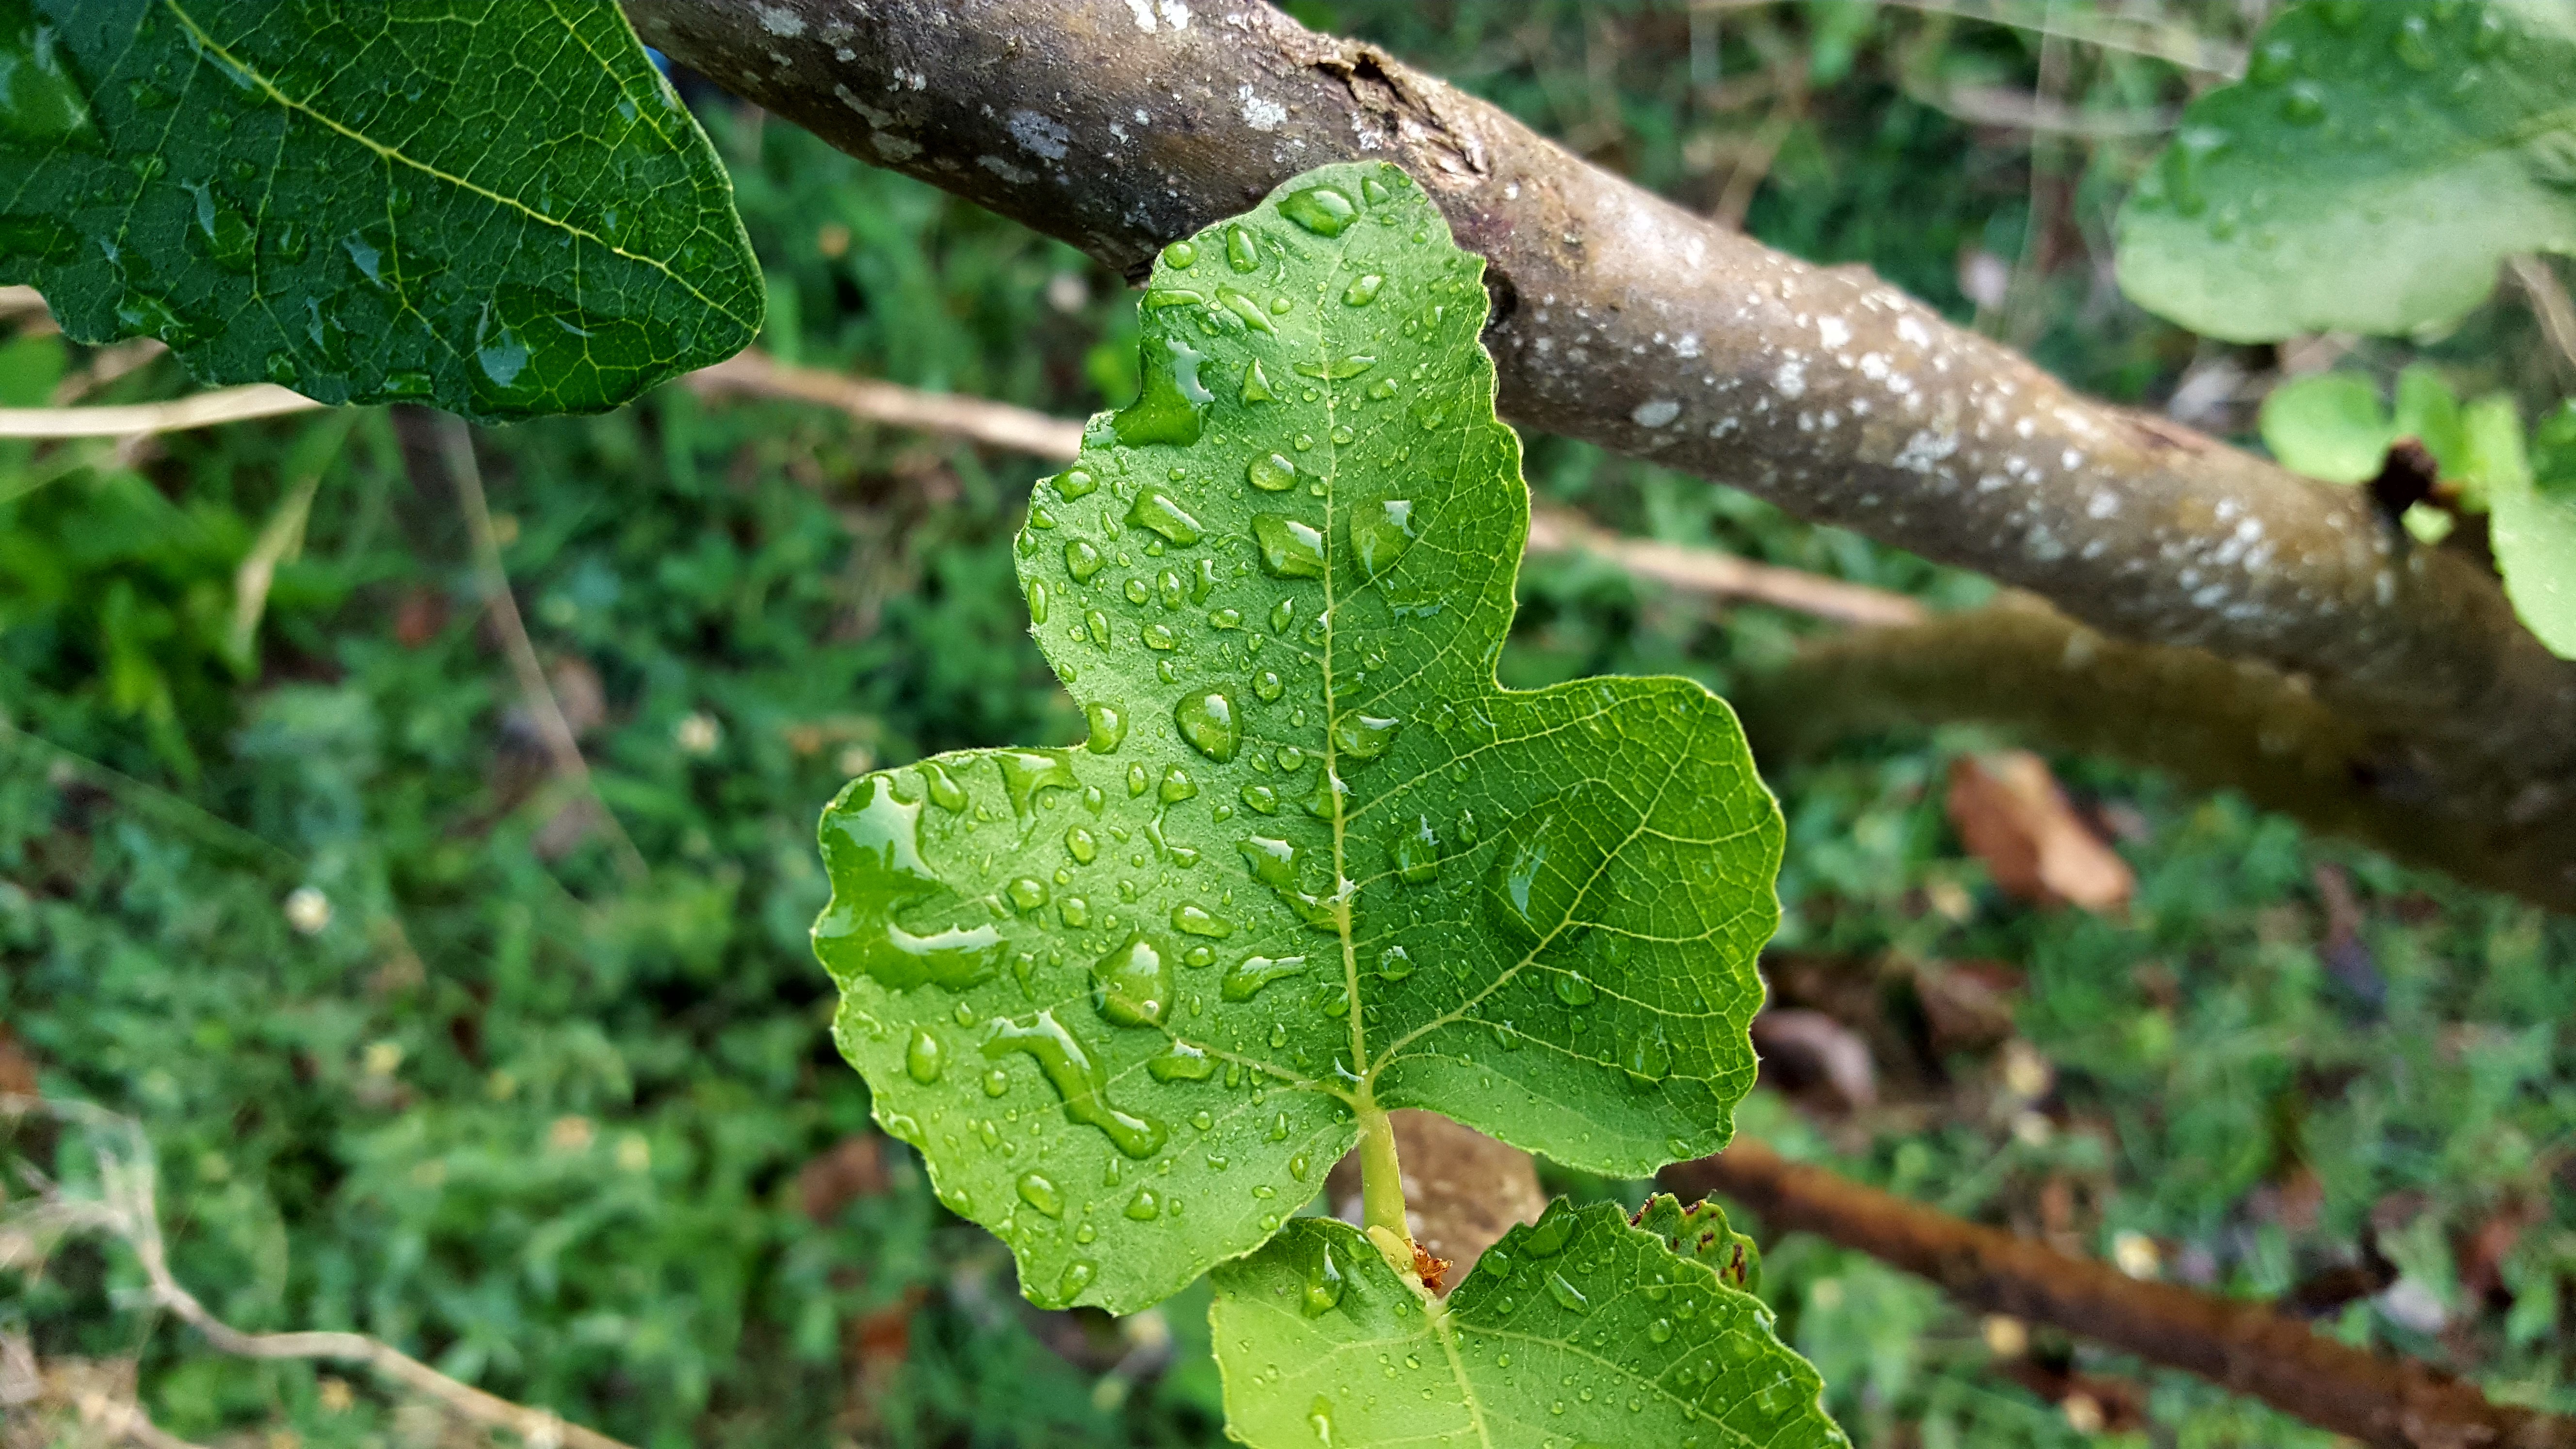
tree, plant, leaf, flower, food, green, produce, flora, shrub, flowering plant, land plant